USS Felix Taussig

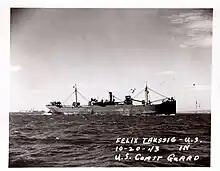
"Felix Taussig" on 20 October 1943.

The U.S. Navy acquired "Felix Taussig" on 29 August 1918, assigned her the identification number 2282, and commissioned her on 31 August 1918 as USS "Felix Taussig".